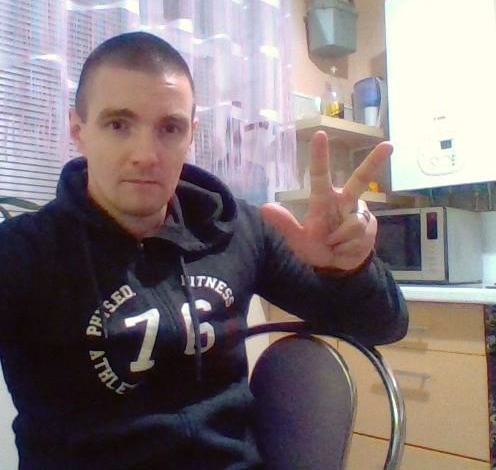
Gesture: three2